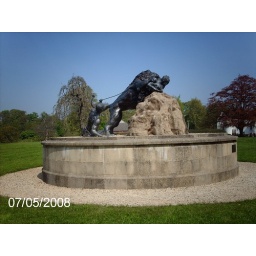
Another monument of the missionary being attack by a lion